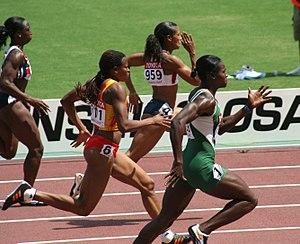
Oludamola Osayomi est une athlète nigériane spécialiste du 100 m et du 200 m.